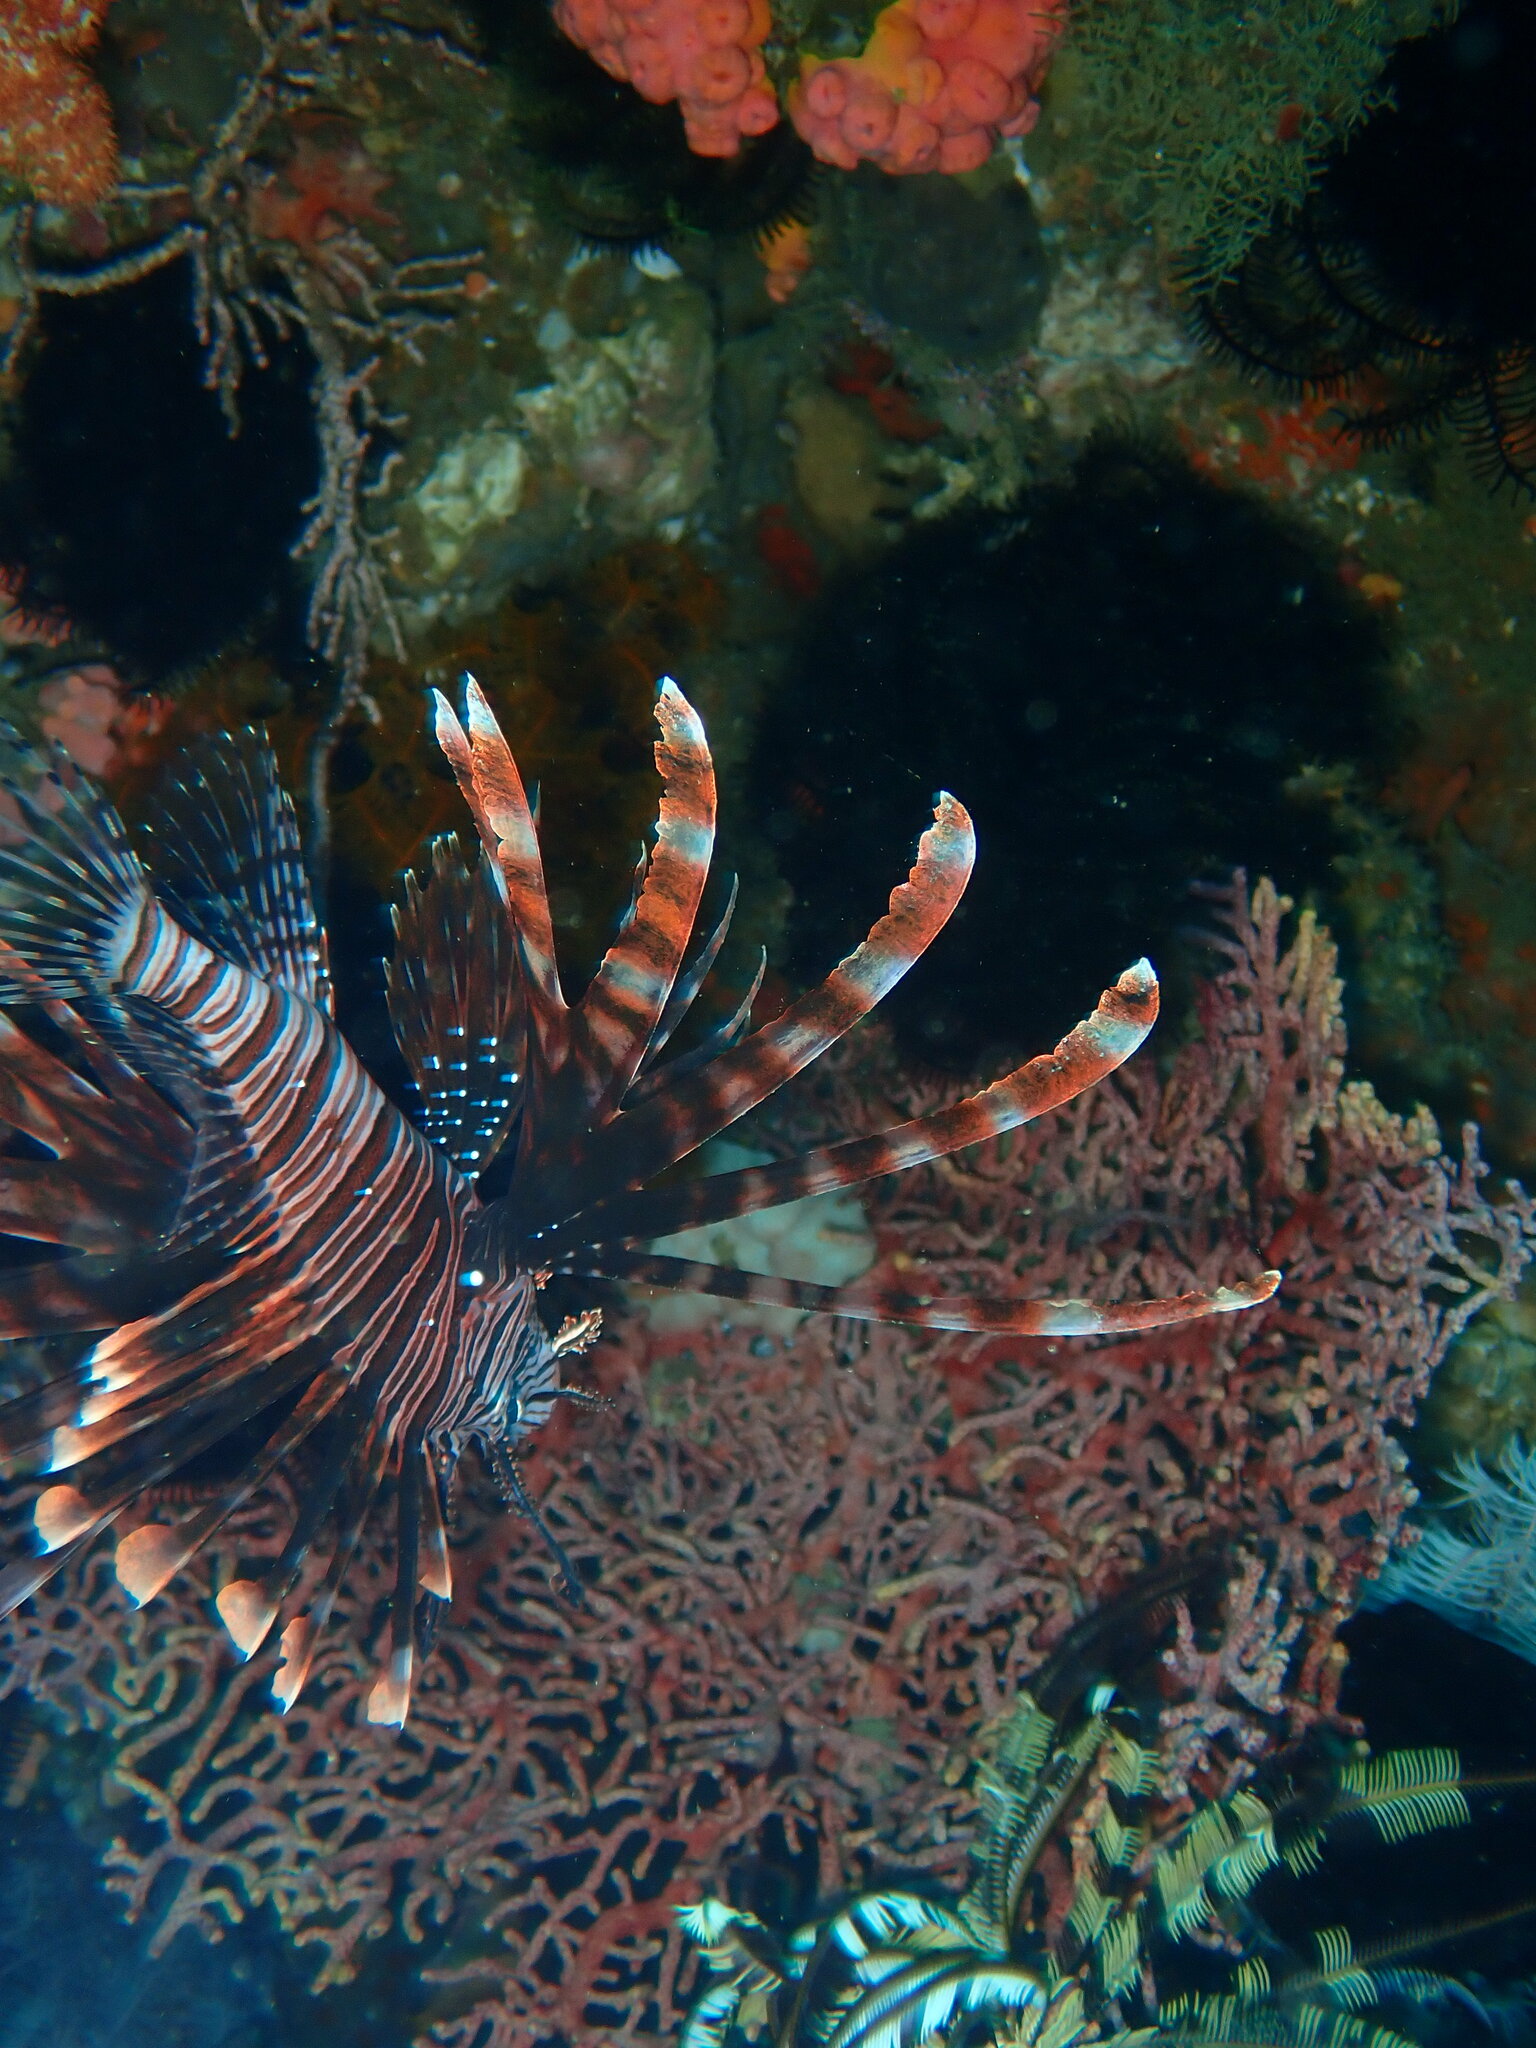
Pterois volitans (Red Lionfish)